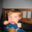
Label: boy